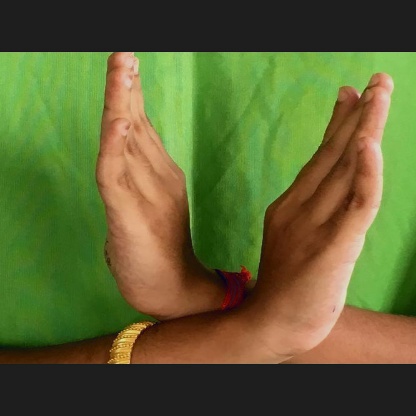
Mudra: Swastikam